Üsküdar

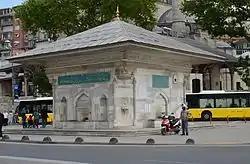
Sultan Ahmet III Fountain in Üsküdar square

Though densely populated, Üsküdar has many areas of greenery, including the Çamlıca hills, the Bosphorus coastline, and various parks. In addition, the area has a high concentration of historic buildings and religious sites.